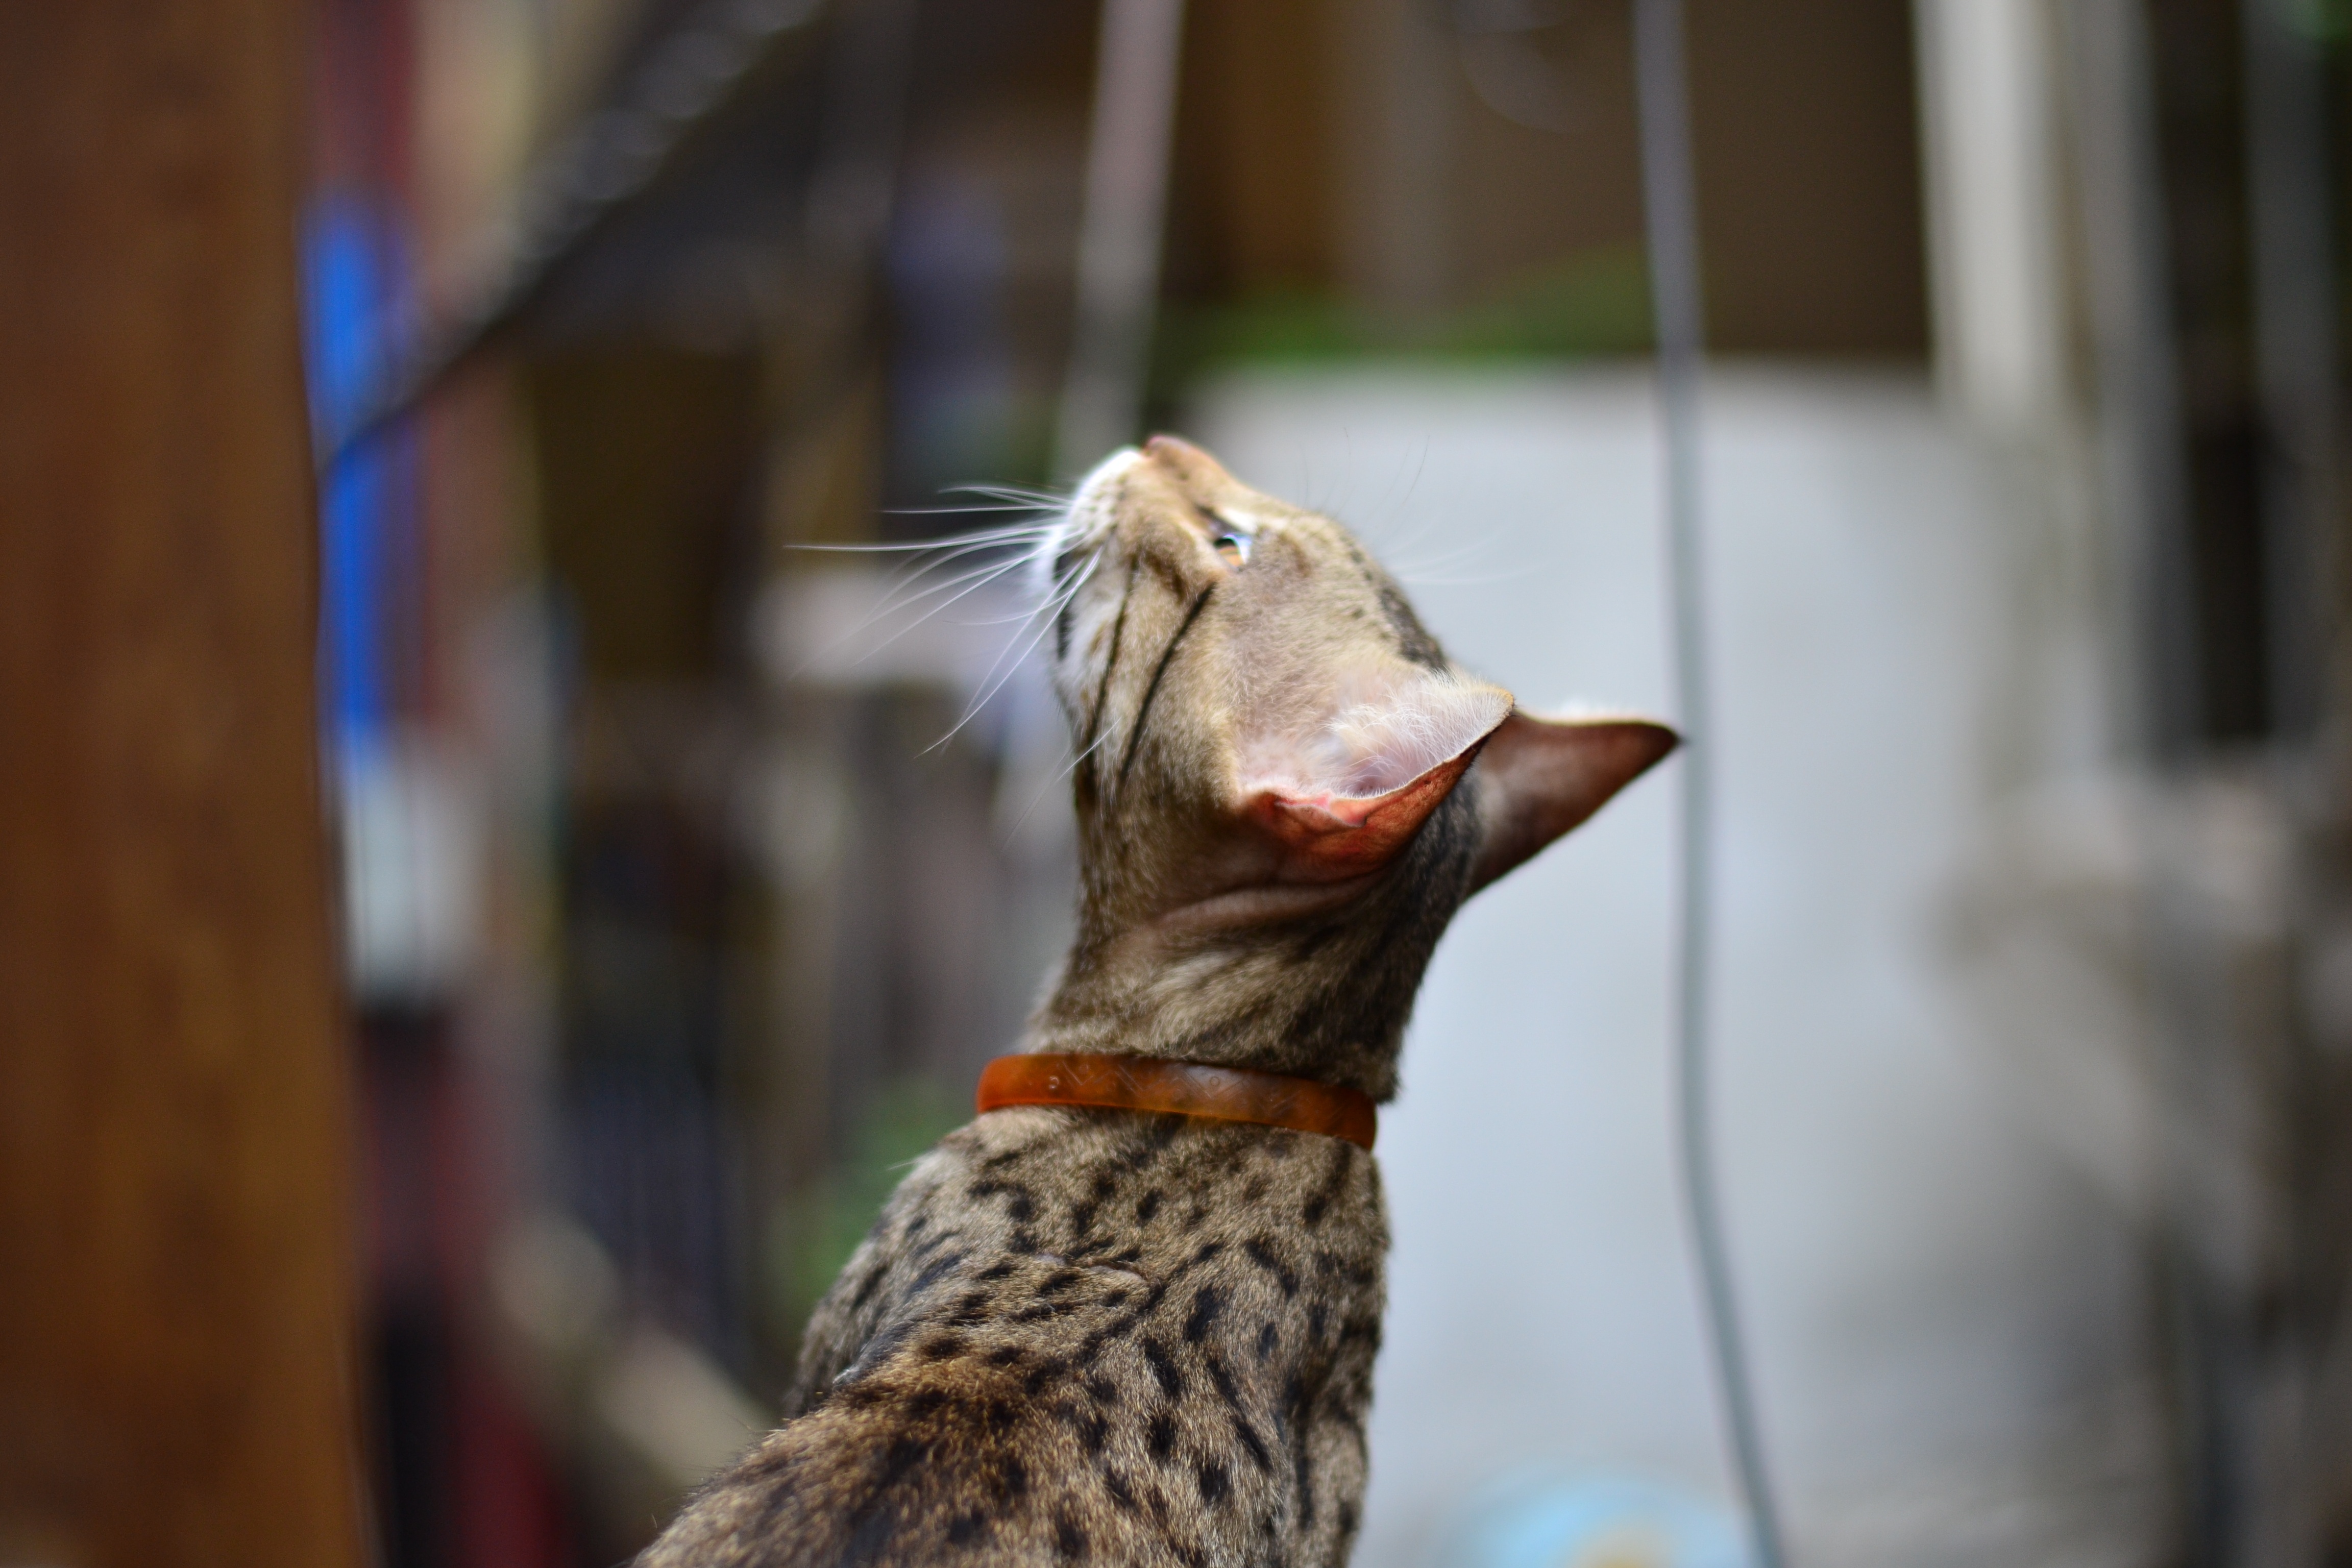
pet, fur, kitten, cat, mammal, fauna, whiskers, kitty, vertebrate, domestic, bengal, small to medium sized cats, cat like mammal